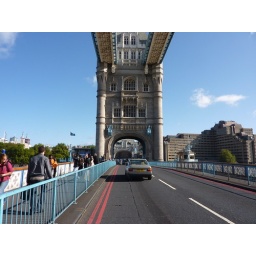
heading over tower bridge